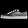
Label: Sneaker